Julian Sands

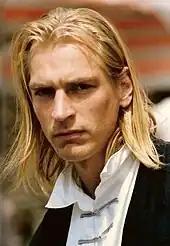
Sands at the 1990 Cannes Film Festival

Sands played the title role in the horror film "Warlock" (1989) and its sequel "" (1993), the role of Franz Liszt in "Impromptu" (1991), the role of Yves Cloquet in "Naked Lunch" (1991), and prominent roles in "Arachnophobia" (1990), "Boxing Helena" (1993), "Tale of a Vampire" (1992), and "Leaving Las Vegas" (1995). He played Erik, aka the Phantom in the 1998 horror-film version of "The Phantom of the Opera". He played Laurence Olivier in BBC Four's "In Praise of Hardcore" (2005), a drama about the critic and impresario Kenneth Tynan.